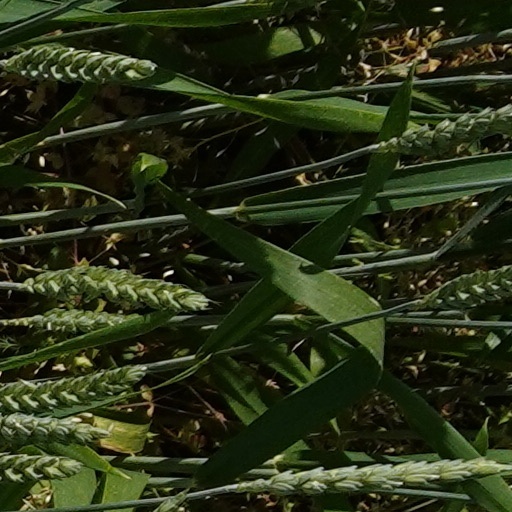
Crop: wheat